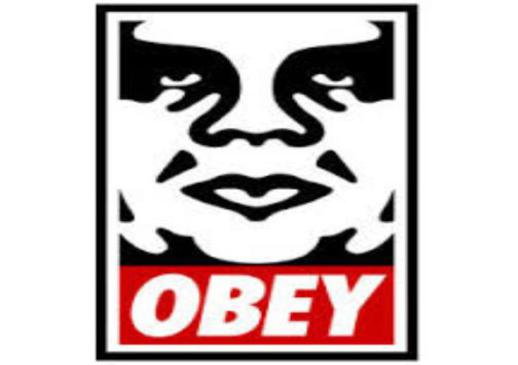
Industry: Clothes